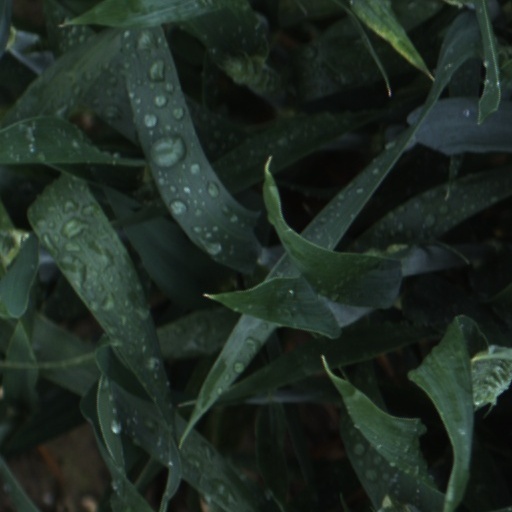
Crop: wheat